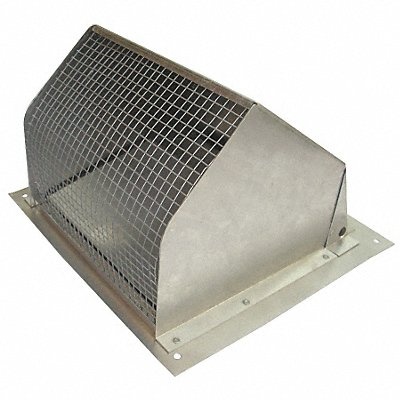
Wall Cap Aluminum 6 In Round
Wall Cap For Nominal Duct Diameter 6 in Gas Appliance Category Not Applicable For Duct Height Not Applicable For Duct Width Not Applicable Inlet Diameter Not Applicable Material Aluminum Overall Length 9 in Product Type Wall Cap Inside Diameter Not Applicable Material Thickness 21 ga Weight 0.77 lb Maximum Pressure Rating Not Applicable Maximum Temperature Rating Not Applicable Seal Material Nitrile Standards Not Applicable Finish Milled Color Silver Overall Height 6 3/4 in
Brand: DAYTON
Category: Hardware > Heating, Ventilation & Air Conditioning > Vents & Flues